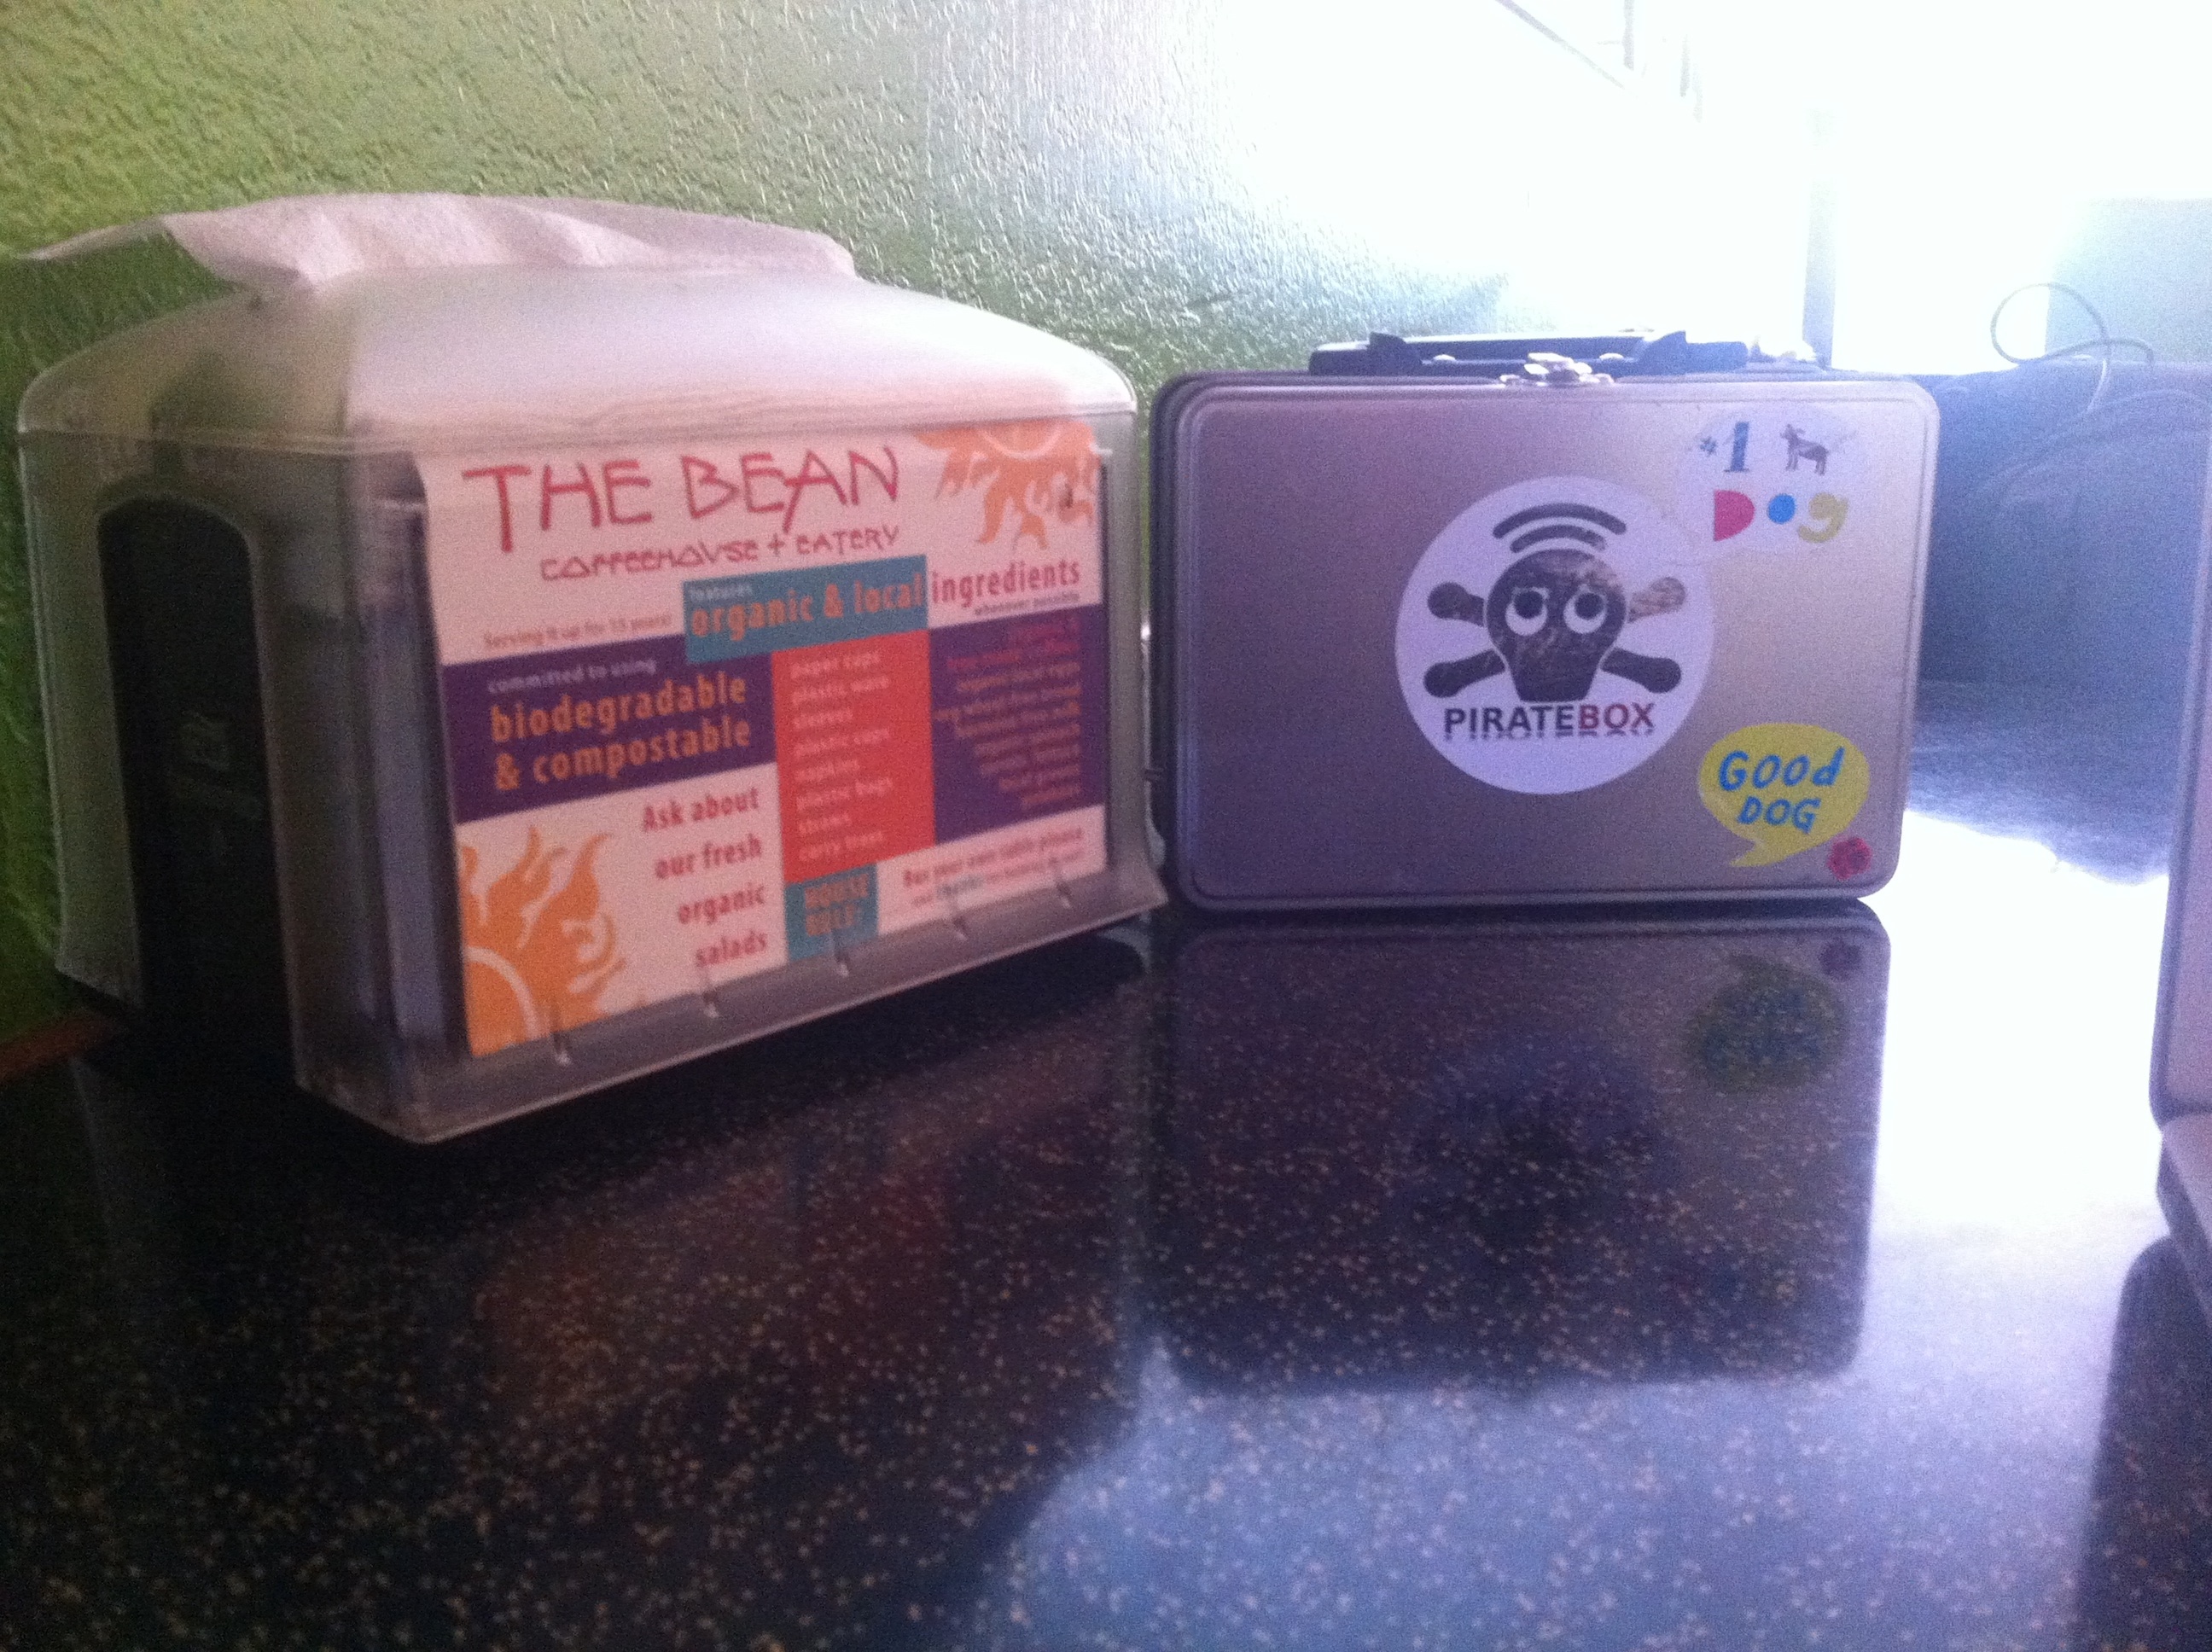
gadget, storybox, piratebox, odyssey